Thokottu

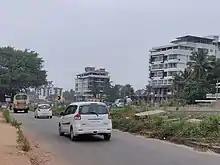
NH 66, Thokottu, Mangaluru

The place is the starting point for the educational hub of Mangalore. The Mangalore University road which begins in Thokkottu and ends in Mangalore University, Konaje has numerous colleges and universities. The road is also known as the Medical Corridor Road.